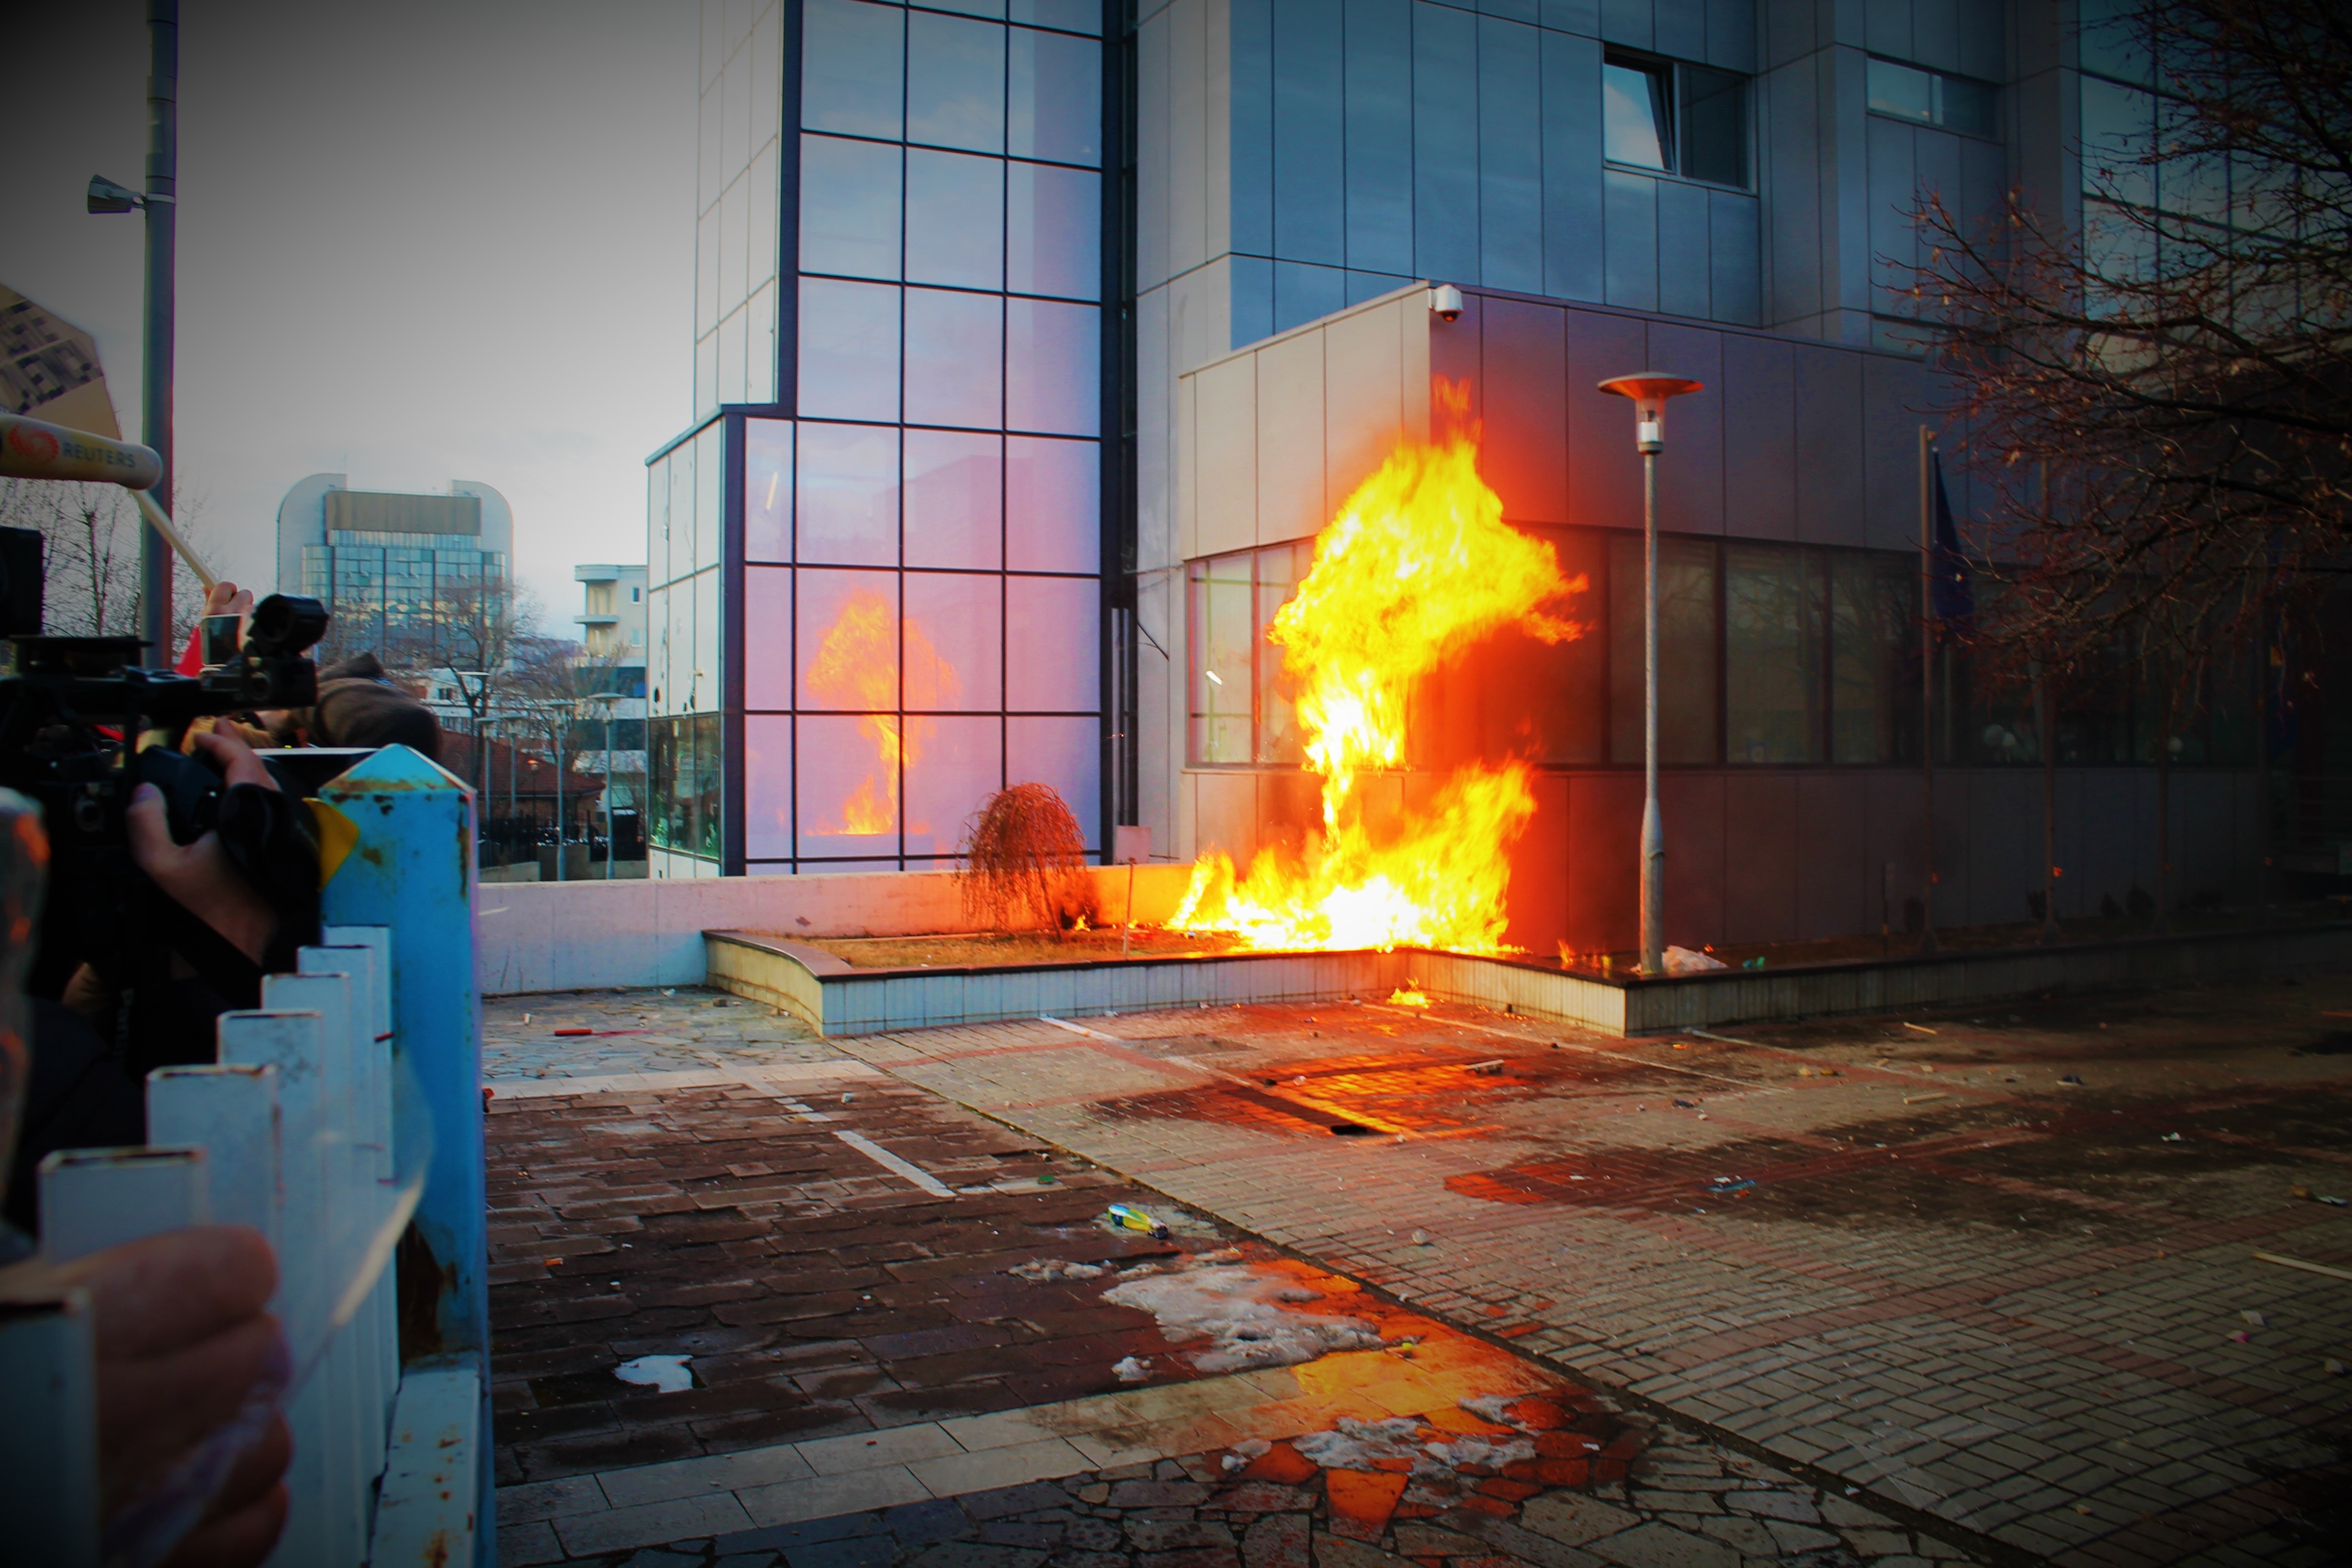
color, art, screenshot, urban area